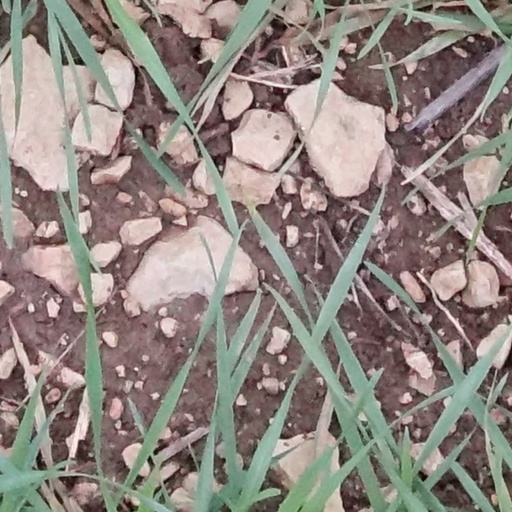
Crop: wheat